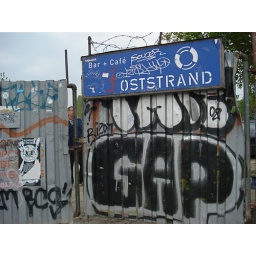
bar in the wall